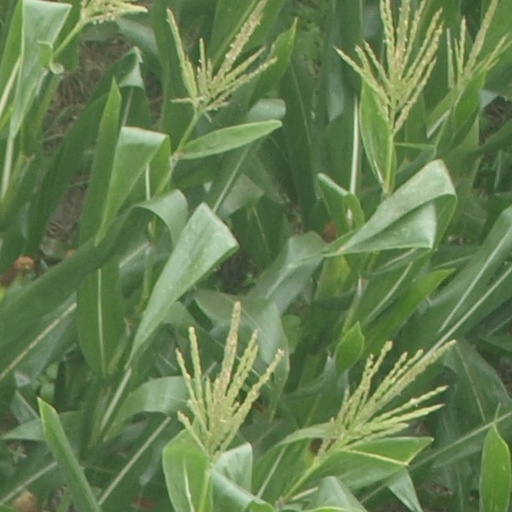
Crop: maize; corn